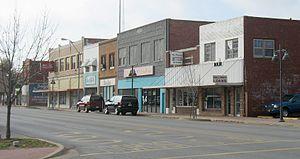
Bristow est une ville de l'Oklahoma, située dans le Comté de Creek, aux États-Unis. En 2010, la population de la ville était de 4 528 habitants.